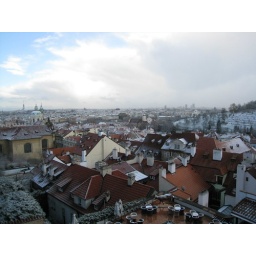
The red roof were all covered in white just in a few hours!